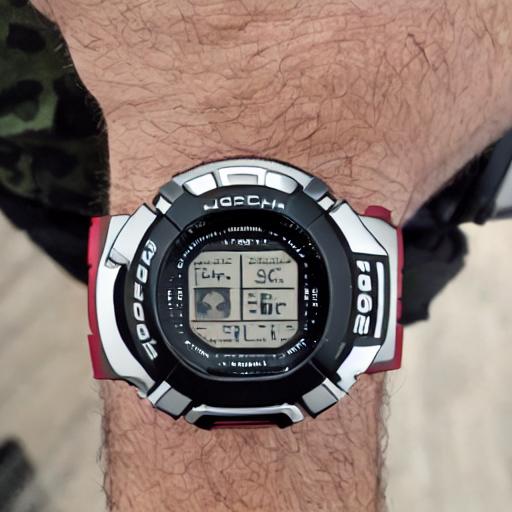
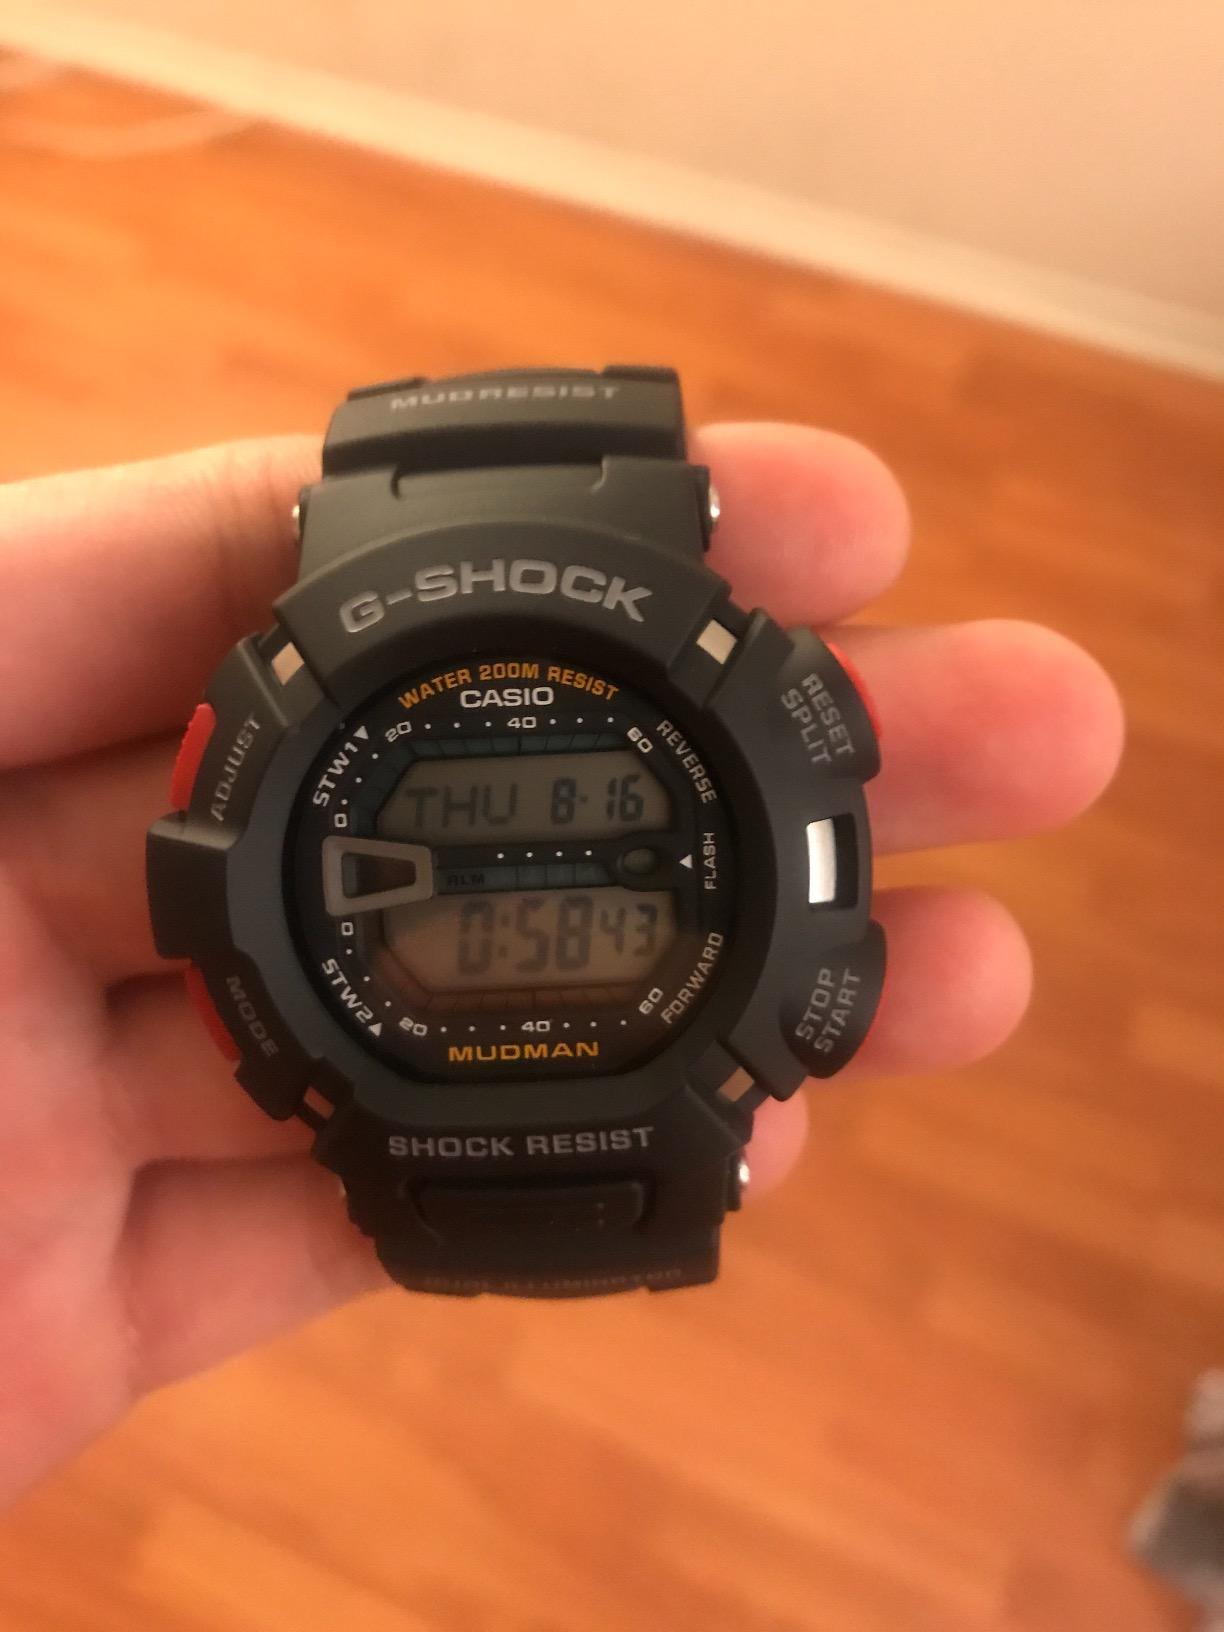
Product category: accessories_watch
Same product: no